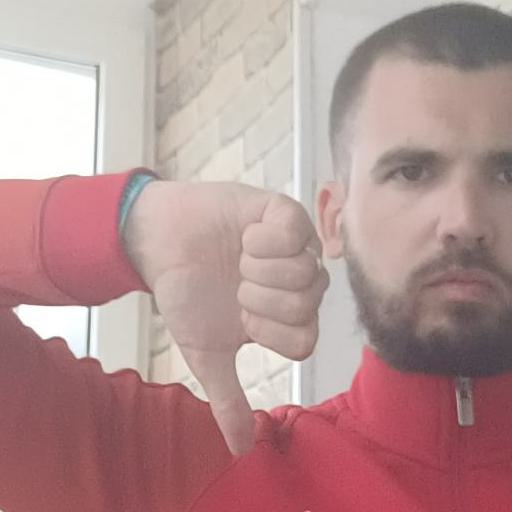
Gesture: dislike